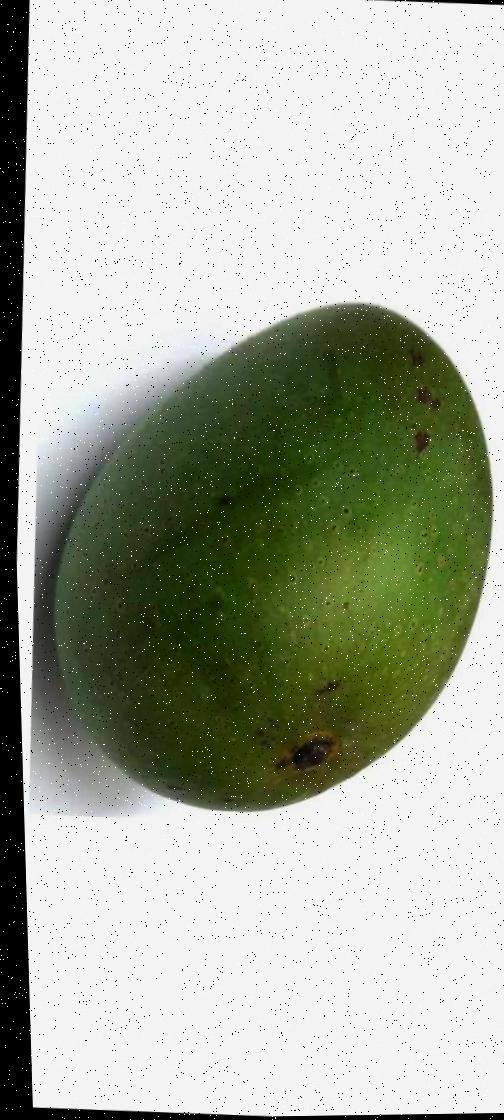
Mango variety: Ashshina Zhinuk